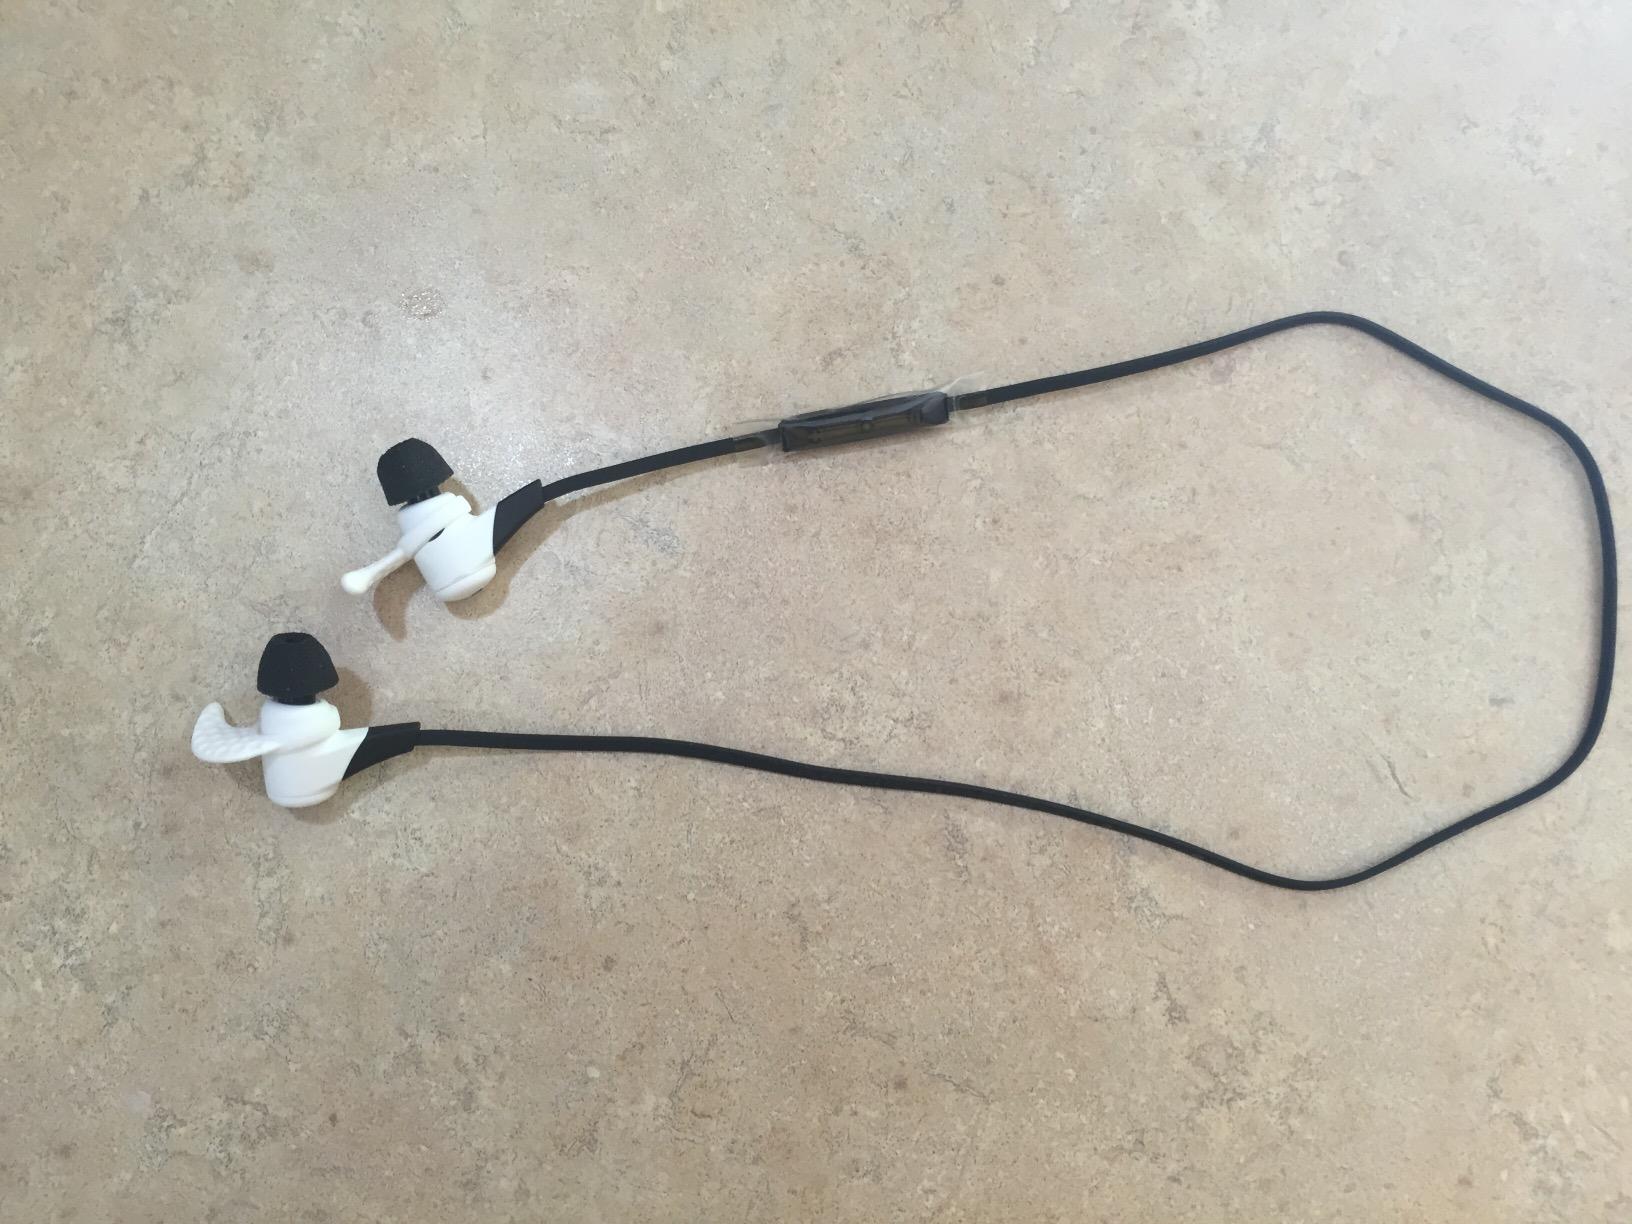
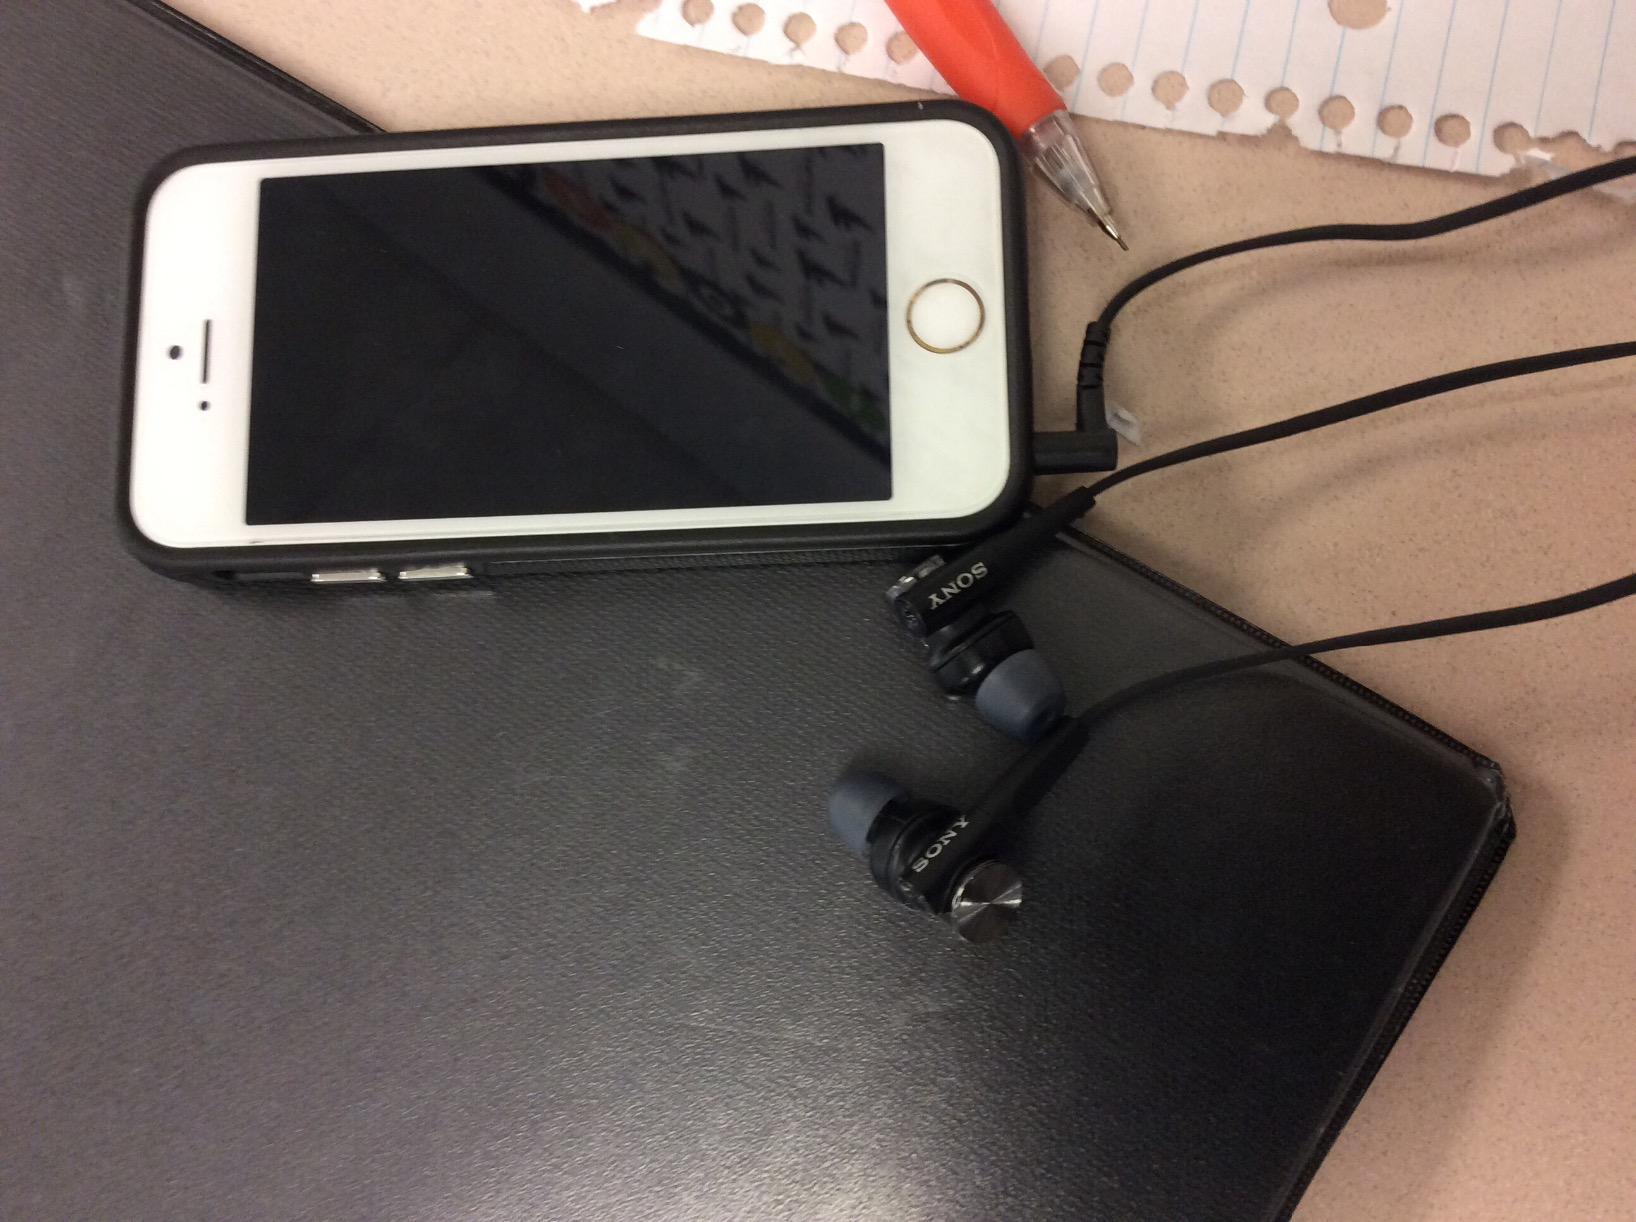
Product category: headphones
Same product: no